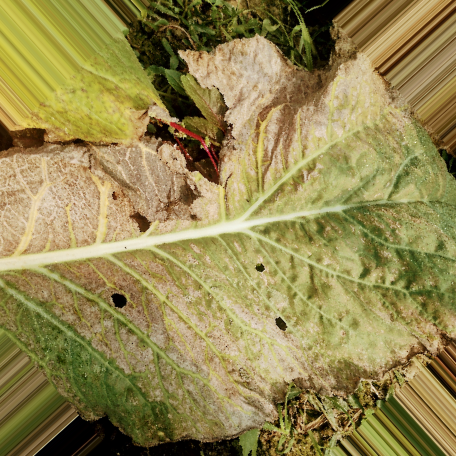
Label: Downy Mildew